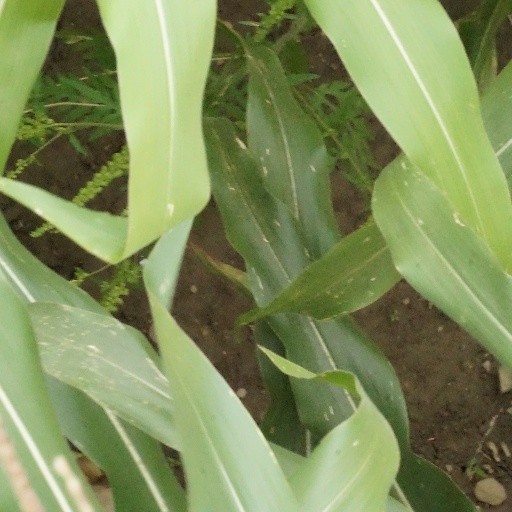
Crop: maize; corn